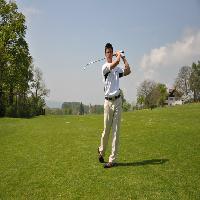
Weather: sun or clear